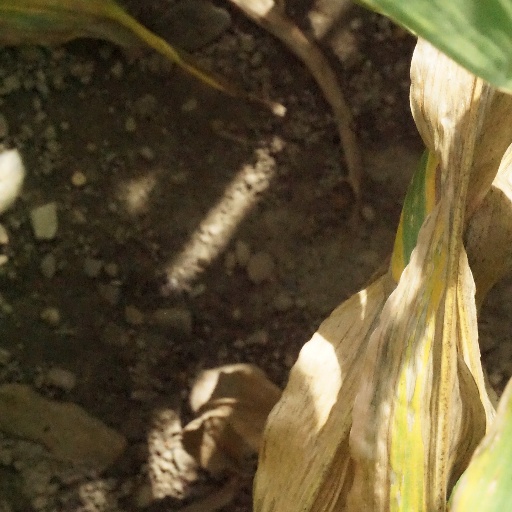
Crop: maize; corn